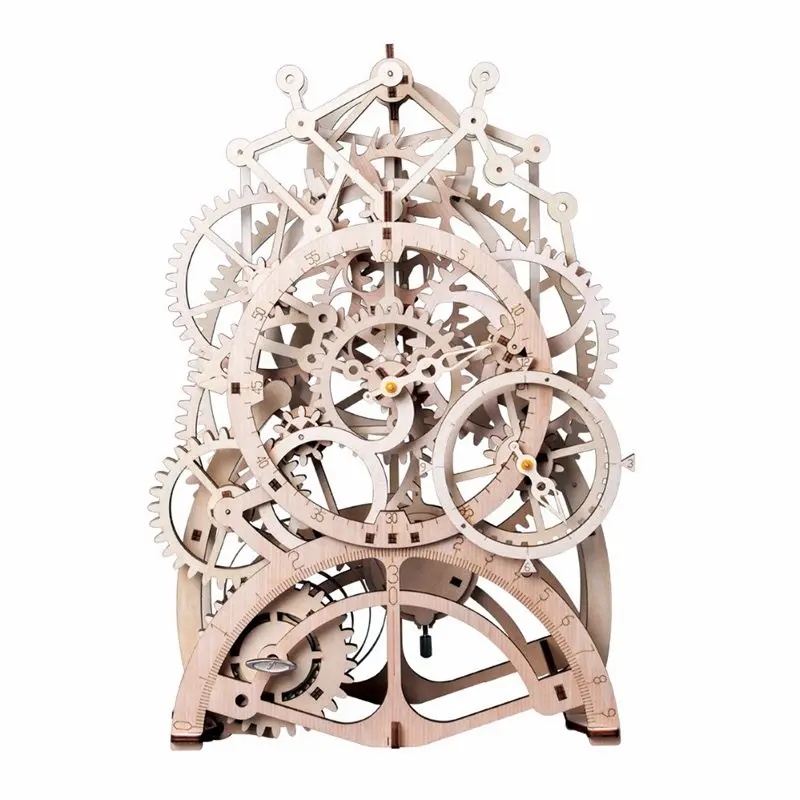
Horloge à pendule – Puzzle mécanique en bois
Un chef-d'œuvre artisanal avec son oiseau mécanique et ses engrenages décoratifs.
Brand: Ma boutique
Category: Home & Garden > Decor > Clocks > Floor & Grandfather Clocks > Grandfather Clocks